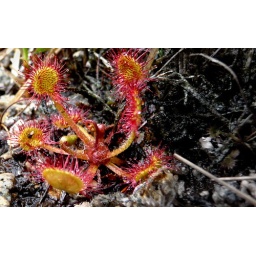
Fly eating plant growing in the Mourne Mountains, Northern Ireland